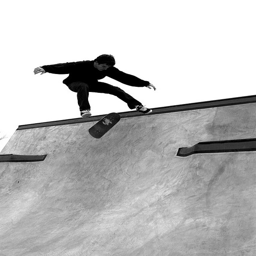
A man riding a skateboard up the side of a ramp.
A skateboarder doing a trick with his skate board.
A boy is jumping off his skateboard a the top of a skateboard ramp.
A guy jumping up in the air with a skateboard.
Black and white photograph of a man on a skateboard.